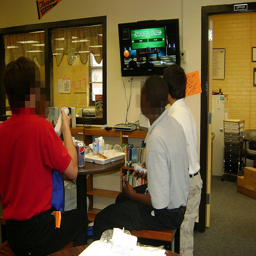
A group of people with remotes in a room.
People with their faces blurred out play Wii on a mounted TV.
A family enjoying leisure time playing a video game.
People sit and watch television while eating at a table
Three men are eating lunch and playing the Wii.